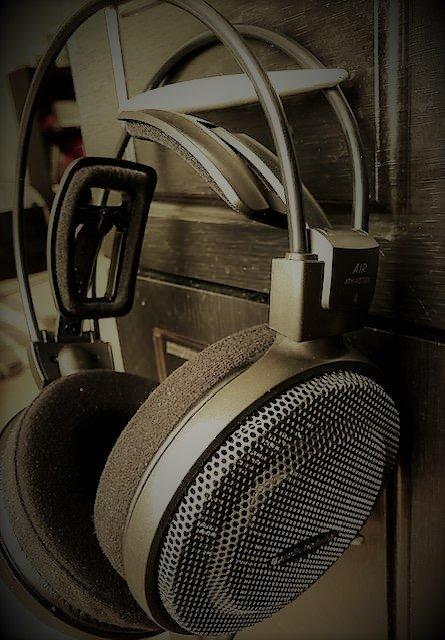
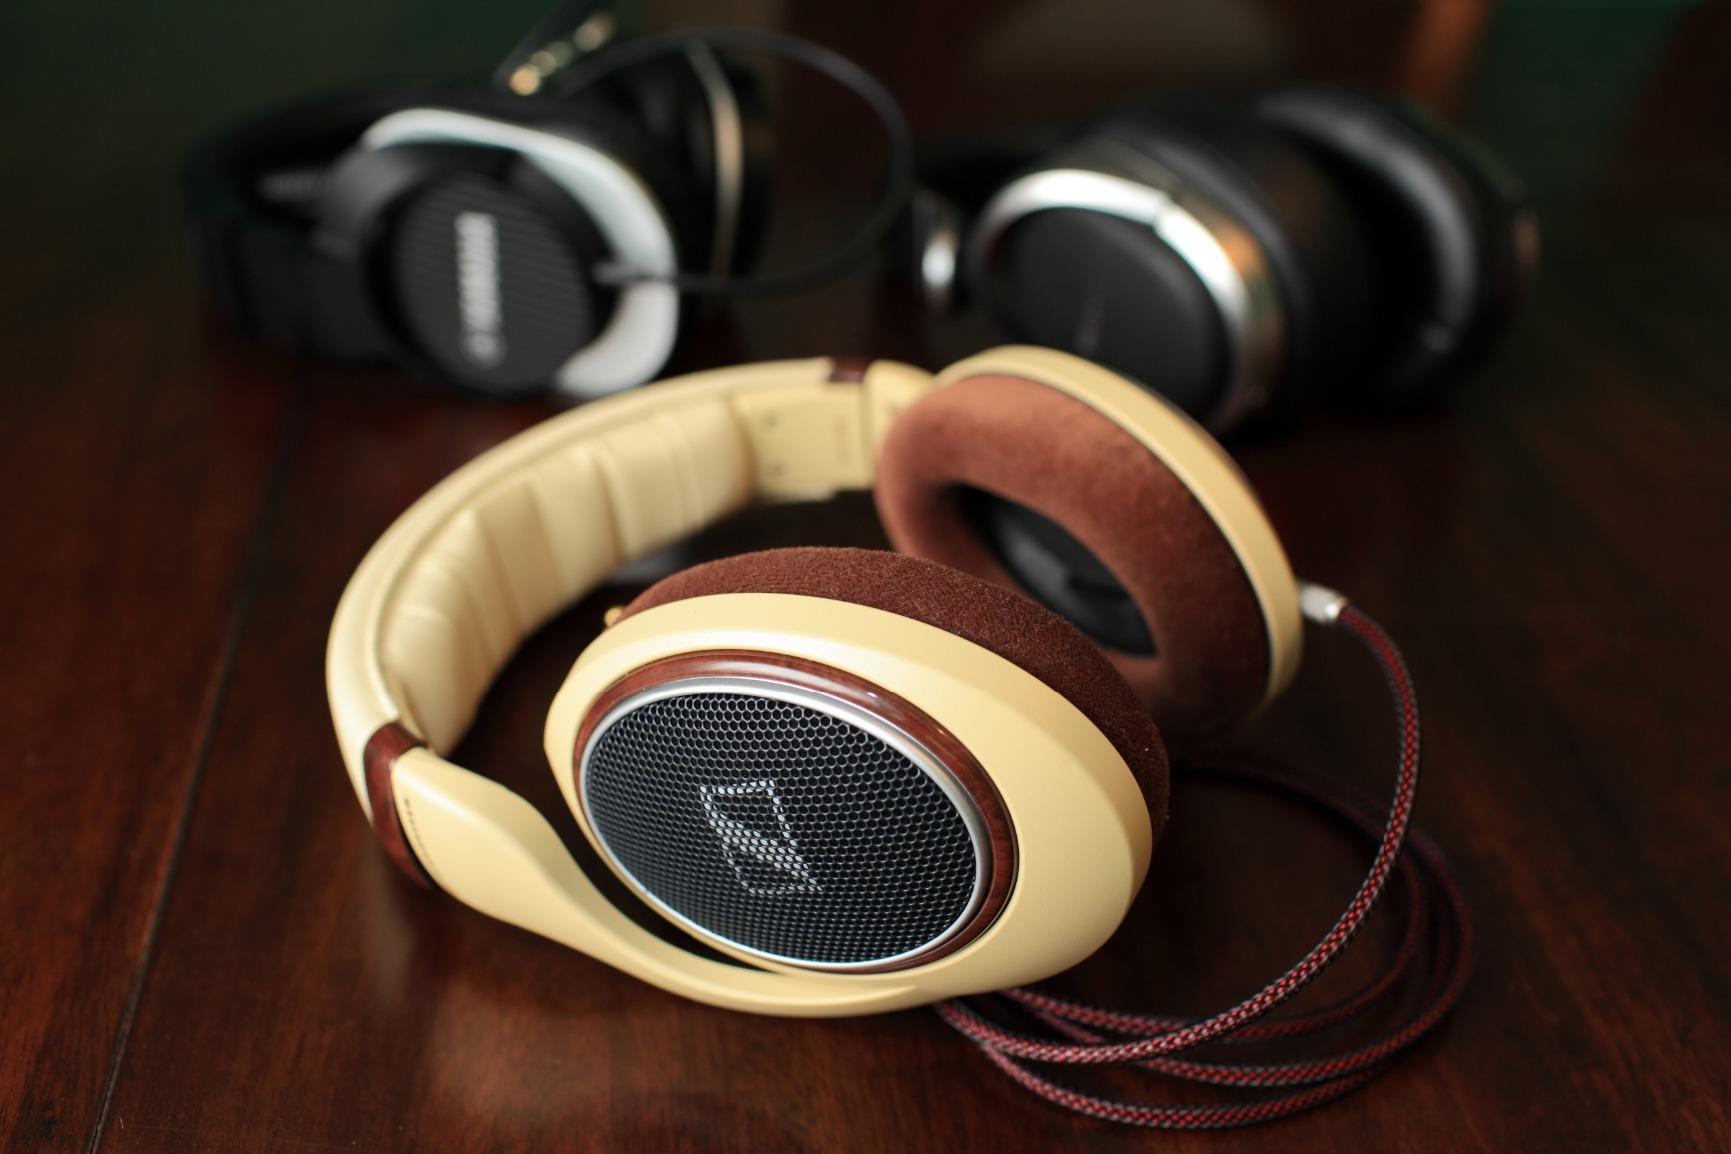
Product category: headphones
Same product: no